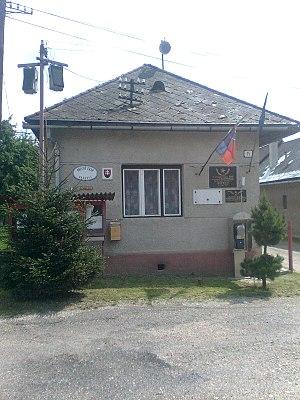
Hanková allemand : Henkendorf bei Dobschau, est un village de Slovaquie situé dans la région de Košice.